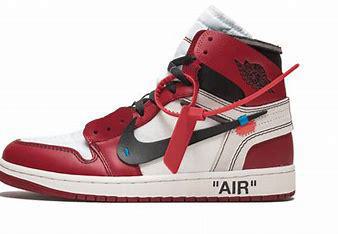
Brand: Jordan
Model: Off-White